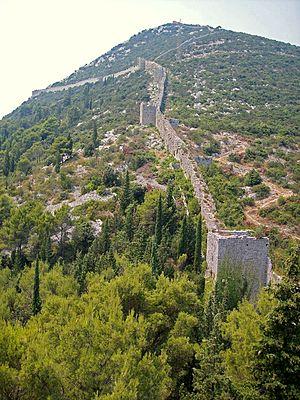
Marino ou, en dalmate Marin Ghetaldi, Ghetaldus, Ghetalde ou en croate Marin Getaldić est un mathématicien, physicien et homme politique de la république de Raguse, né le 2 octobre 1568 ou 1566 à Raguse, mort le 11 avril 1626 ou 1627 dans la même ville.